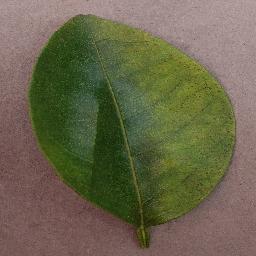
Label: Orange___Haunglongbing_(Citrus_greening)